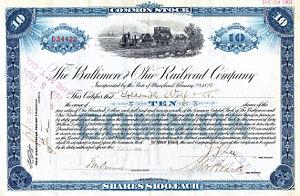
La scripophilie, appelée aussi scriptophilie, consiste à collectionner les anciens titres boursiers qui ont été cotés, ou non cotés, sur une bourse des valeurs.
La Baltimore and Ohio Railroad est la plus ancienne compagnie de chemin de fer américaine. Elle a été la première compagnie à proposer un service au public avec des horaires fixes, tant pour le fret que pour les passagers. Sa première ligne reliait le port de Baltimore à la rivière Ohio près de Wheeling.